Eli Pemberton

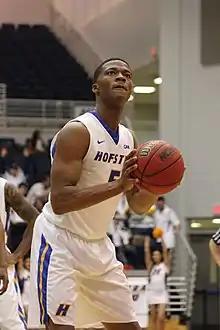

Elijah Malik Pemberton (born May 31, 1997) is an American professional basketball player who last played for MHP Riesen Ludwigsburg of the Basketball Bundesliga (BBL). He played college basketball for the Hofstra Pride.